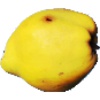
Label: Quince 1